Squash (sport)

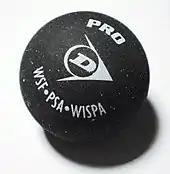
A squash ball

Squash balls are between 39.5 and 40.5 mm in diameter and weigh 23 to 25 grams. They are made with two pieces of rubber compound, glued together to form a hollow sphere and buffed to a matte finish. Different balls are provided for varying temperature and atmospheric conditions and standards of play: more experienced players use slow balls that have less bounce than those used by less experienced players (slower balls tend to "die" in court corners, rather than "standing up" to allow easier shots). Squash balls must be hit dozens of times to warm them up at the beginning of a session; cold squash balls have very little bounce. Small colored dots on the ball indicate its dynamic level (bounciness).